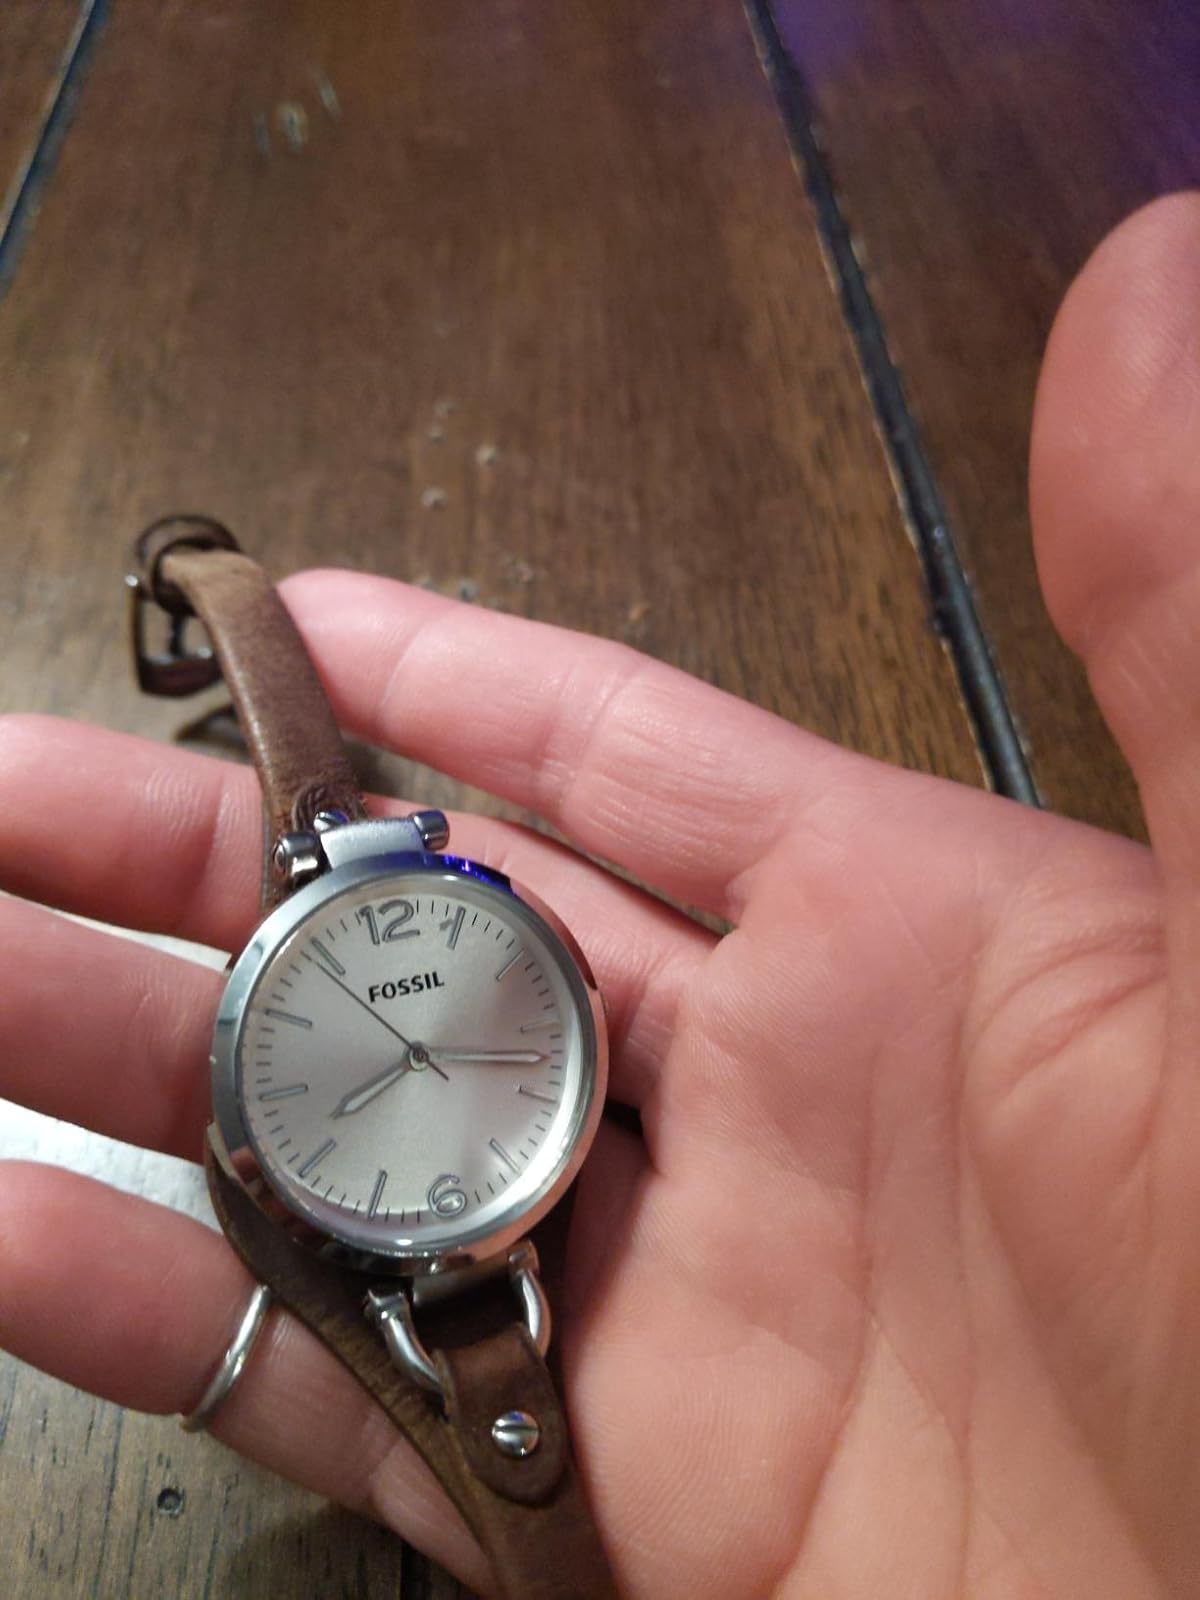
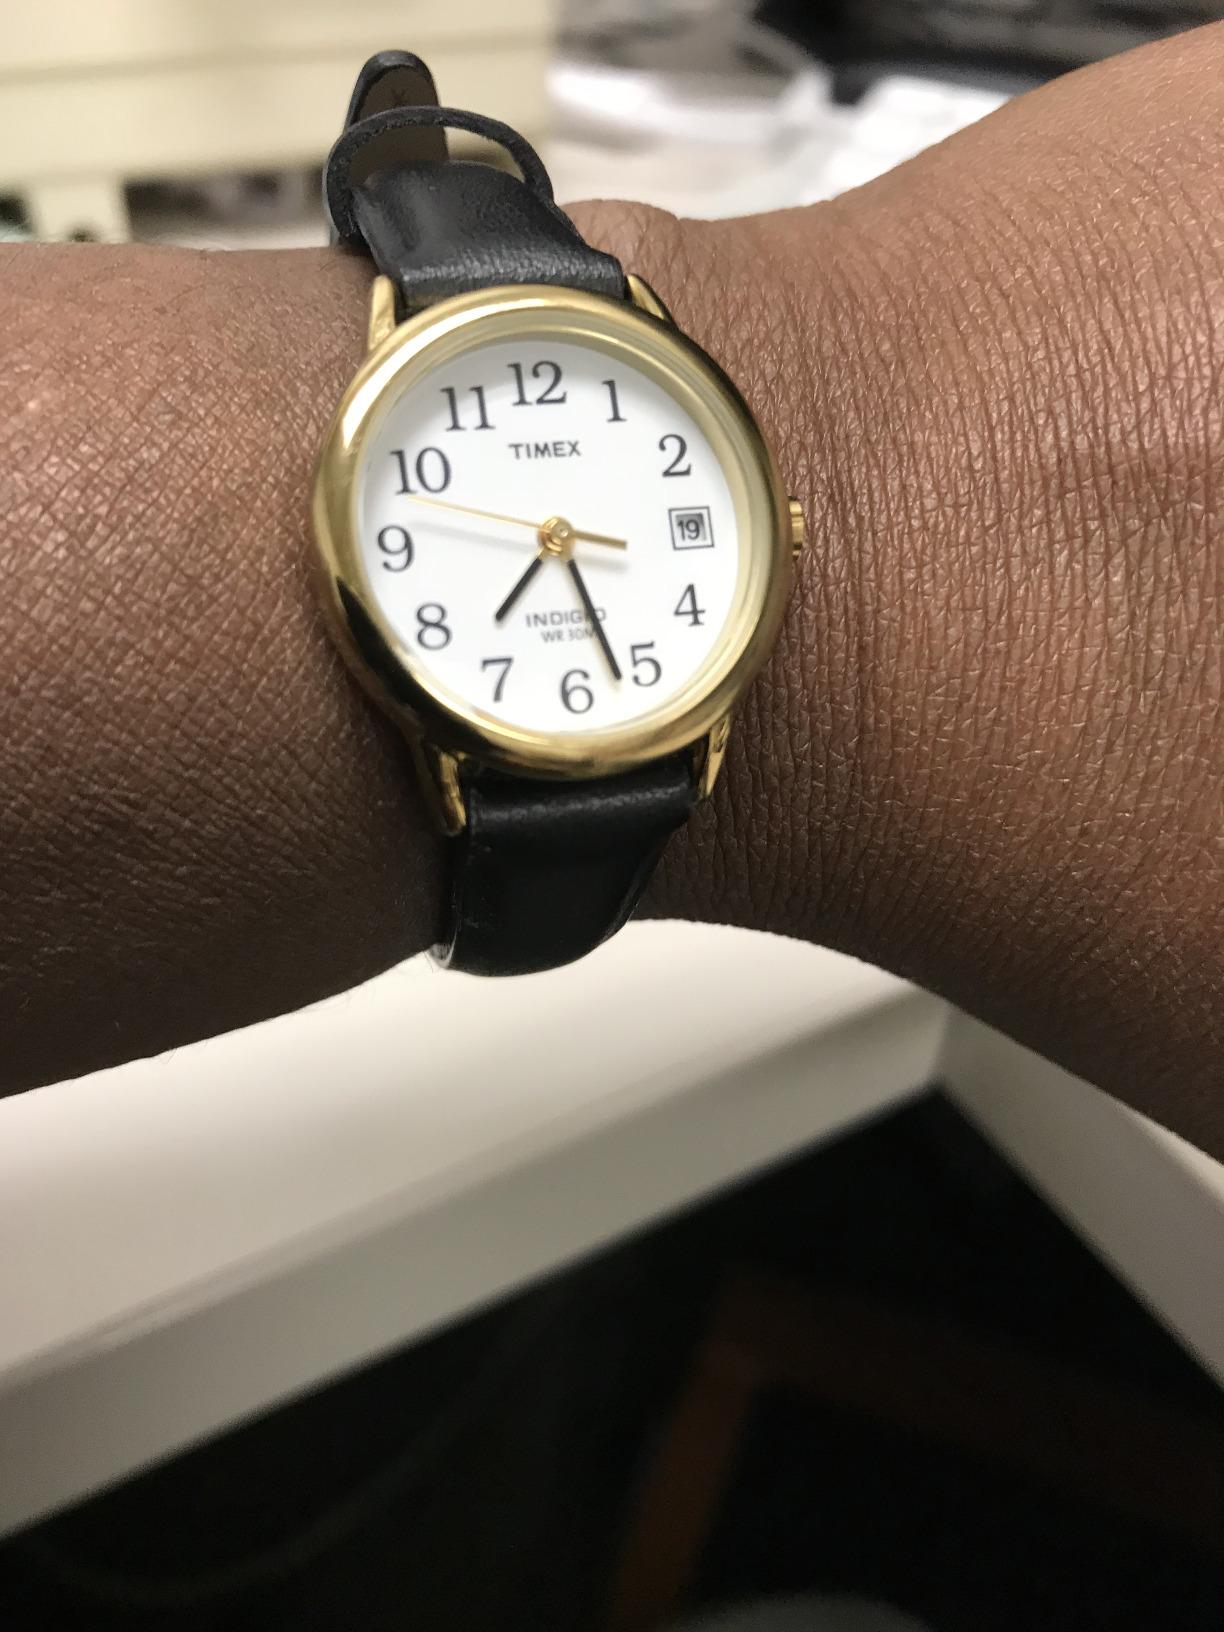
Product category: accessories_watch
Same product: no